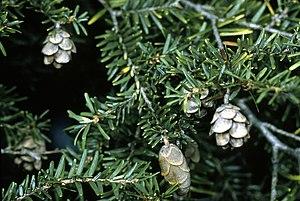
Cette liste des arbres officiels des États-Unis reprend tous les arbres officiels des différents États ainsi que ceux des possessions américaines.